Income inequality in the United States

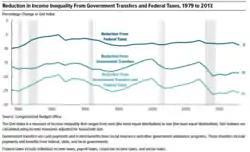
CBO chart illustrating the percent reduction in income inequality due to Federal taxes and income transfers from 1979 to 2011

The United States has the highest level of income inequality in the Western world, according to a 2018 study by the United Nations Special Rapporteur on extreme poverty and human rights. The United States has forty million people living in poverty, and more than half of these people live in "extreme" or "absolute" poverty. Income inequality has increased in recent decades, and large tax cuts that disproportionately favor the very wealthy are predicted to further increase U.S. income inequality.